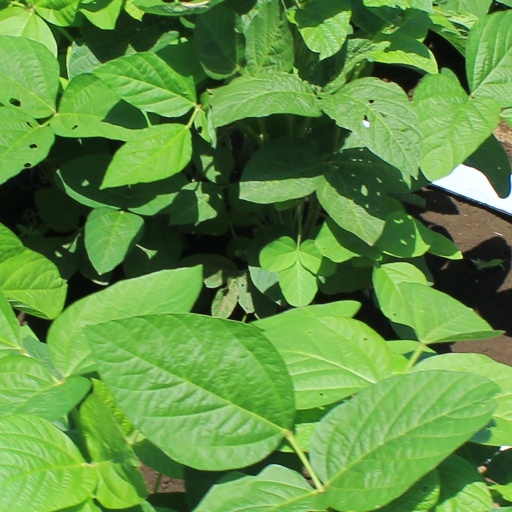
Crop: soybean